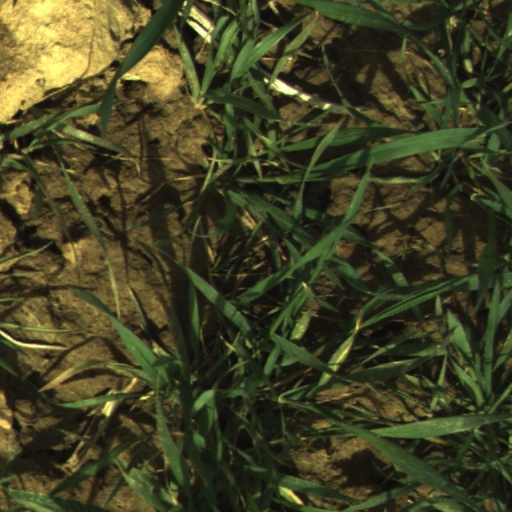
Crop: wheat